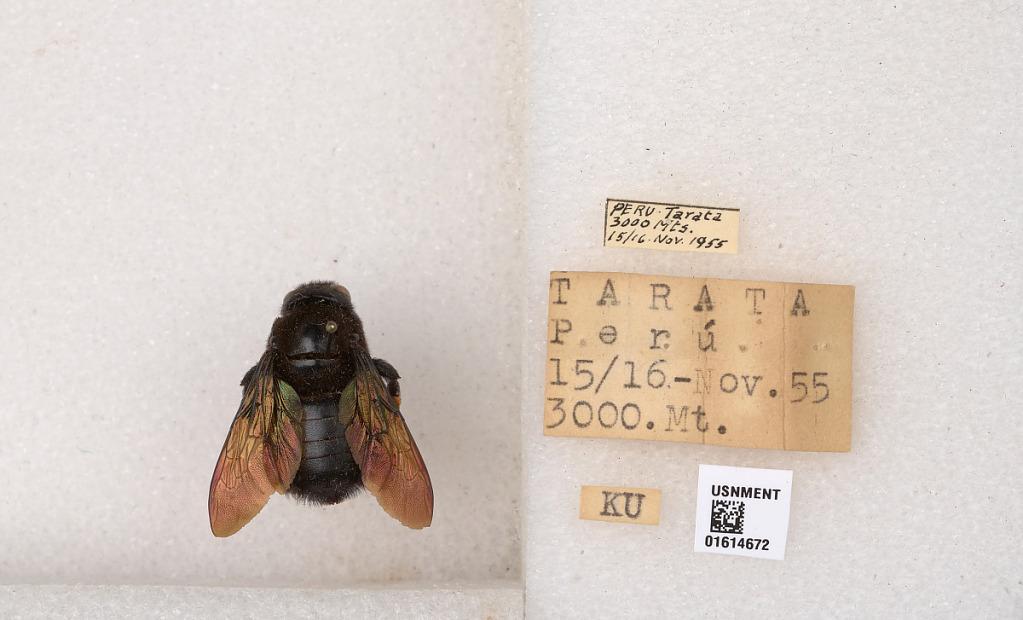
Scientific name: Xylocopa
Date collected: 1955-11-15
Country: Peru
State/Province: Tacna
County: Tarata
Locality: Tarata Mts.